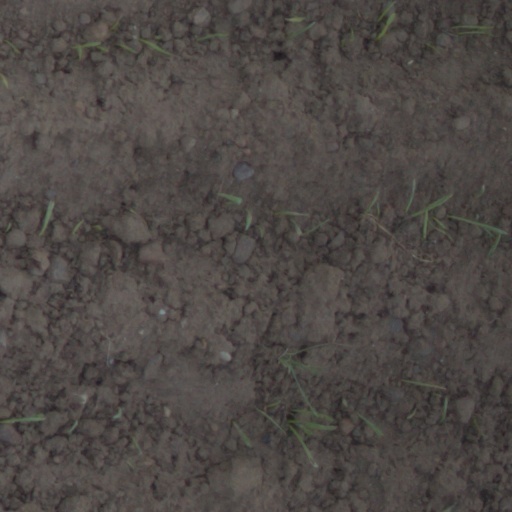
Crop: wheat